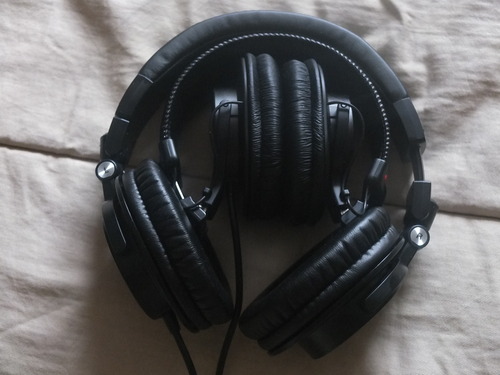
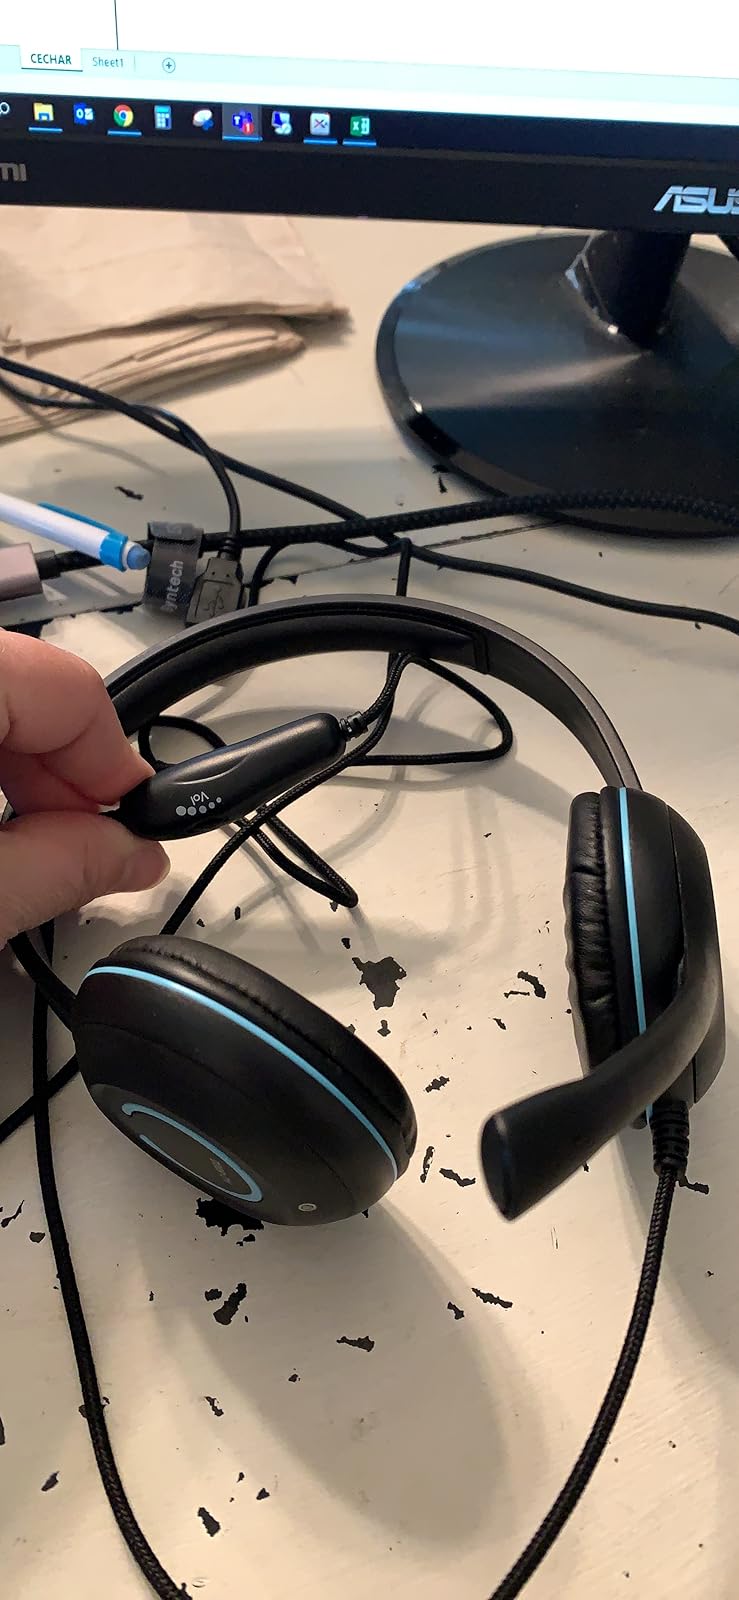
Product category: headphones
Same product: no